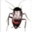
Label: cockroach